City of Prahran

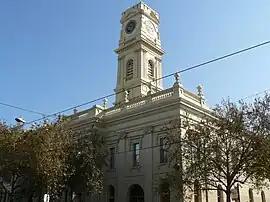
Prahran Town Hall

The City of Prahran was a local government area about southeast of Melbourne, the state capital of Victoria, Australia. The city covered an area of , and existed from 1855 until 1994, when it was merged with the City of Malvern to create the City of Stonnington.